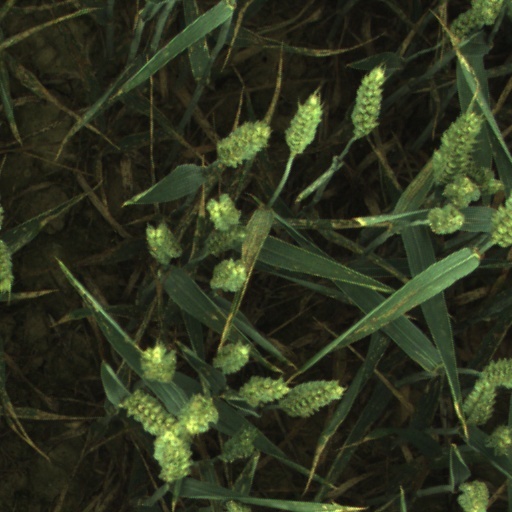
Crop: wheat